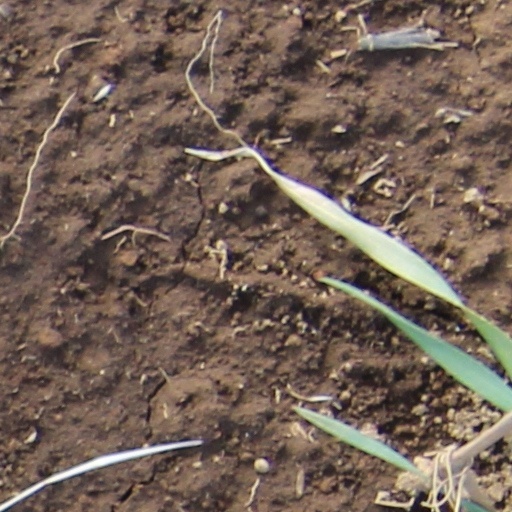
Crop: wheat